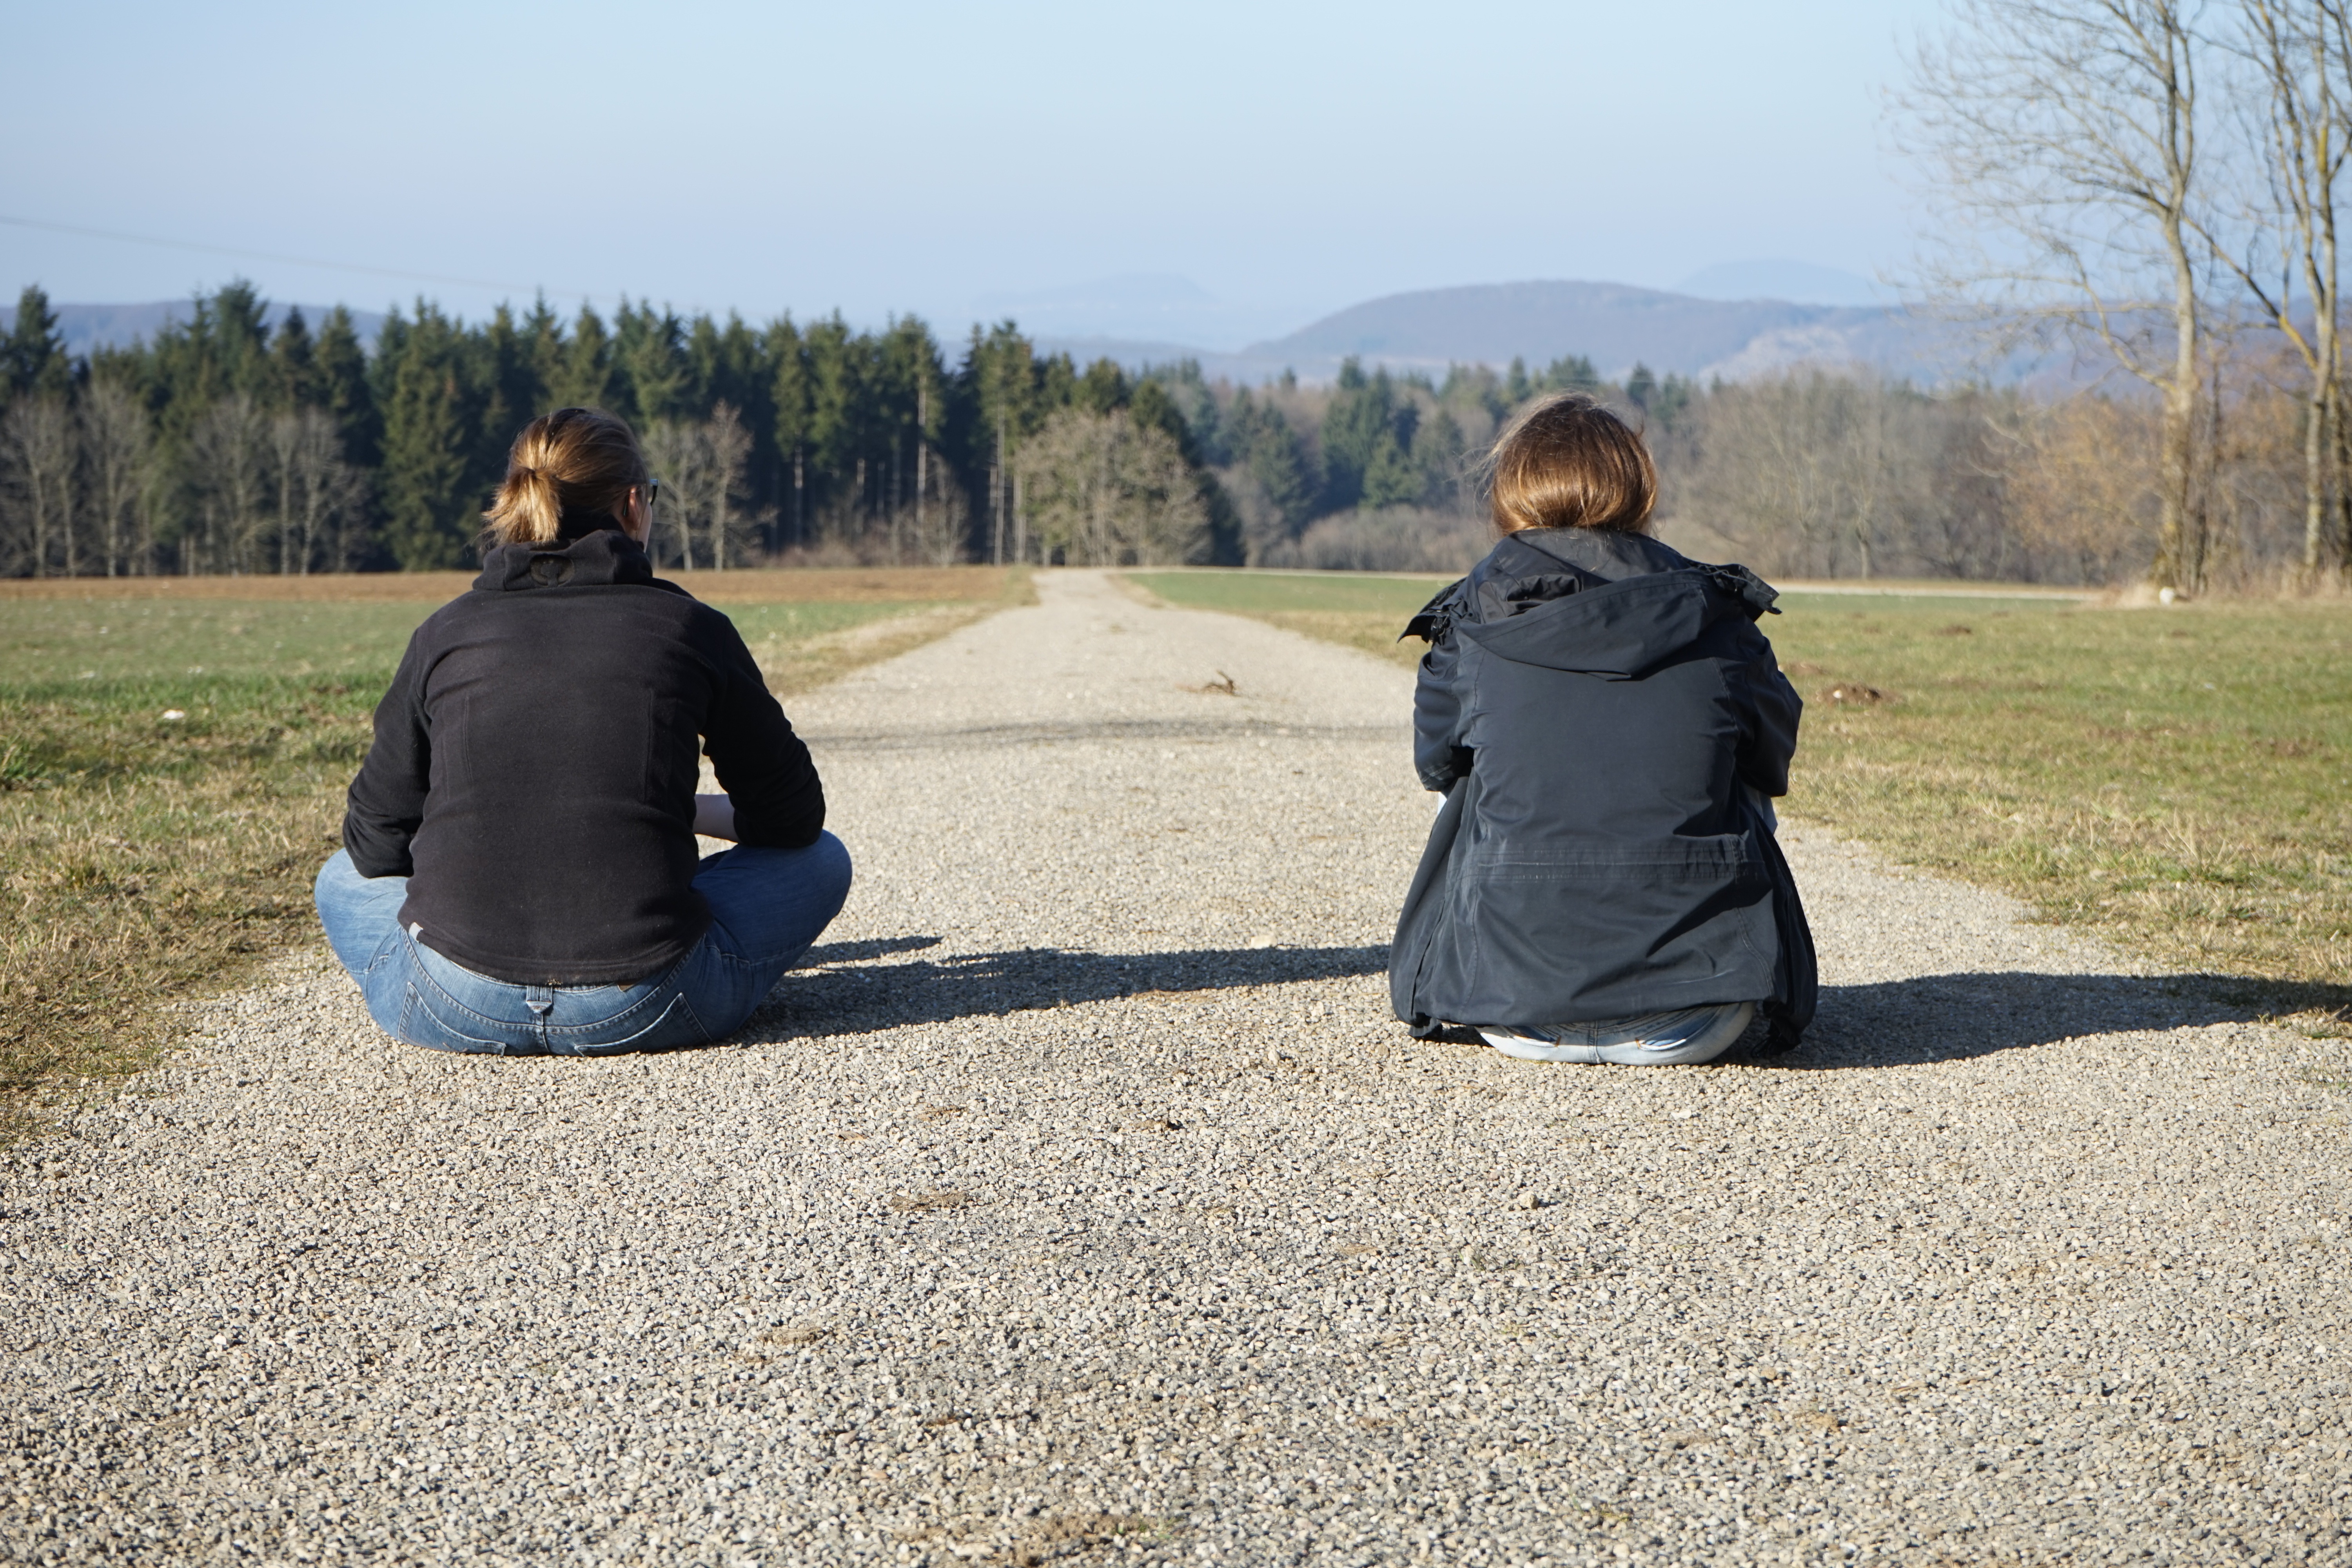
girl, road, sitting, human, rest, friendship, sit, wide, break, away, relaxed, recovery, personal, girlfriends, left out, human positions